2010 Boise State Broncos football team

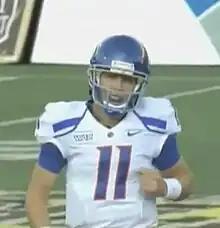
Despite throwing an interception, Kellen Moore had a good game throwing for 370 yards and 2 TDs

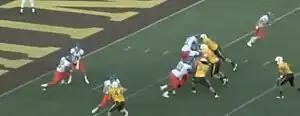
The Broncos offense had 648 total yards

The convincing win helped the Broncos remain at #3 in both major polls and to keep their one first place vote in the AP Poll.